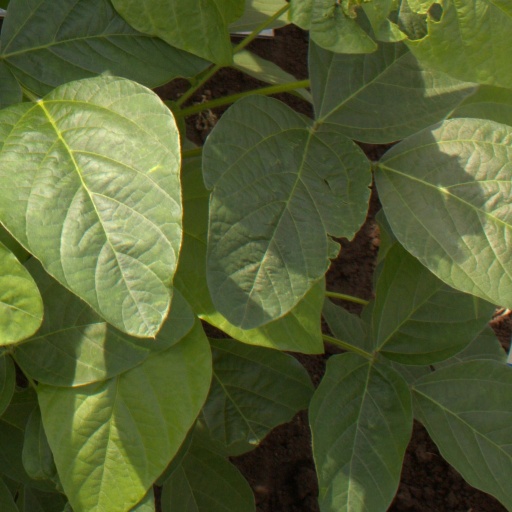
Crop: soybean